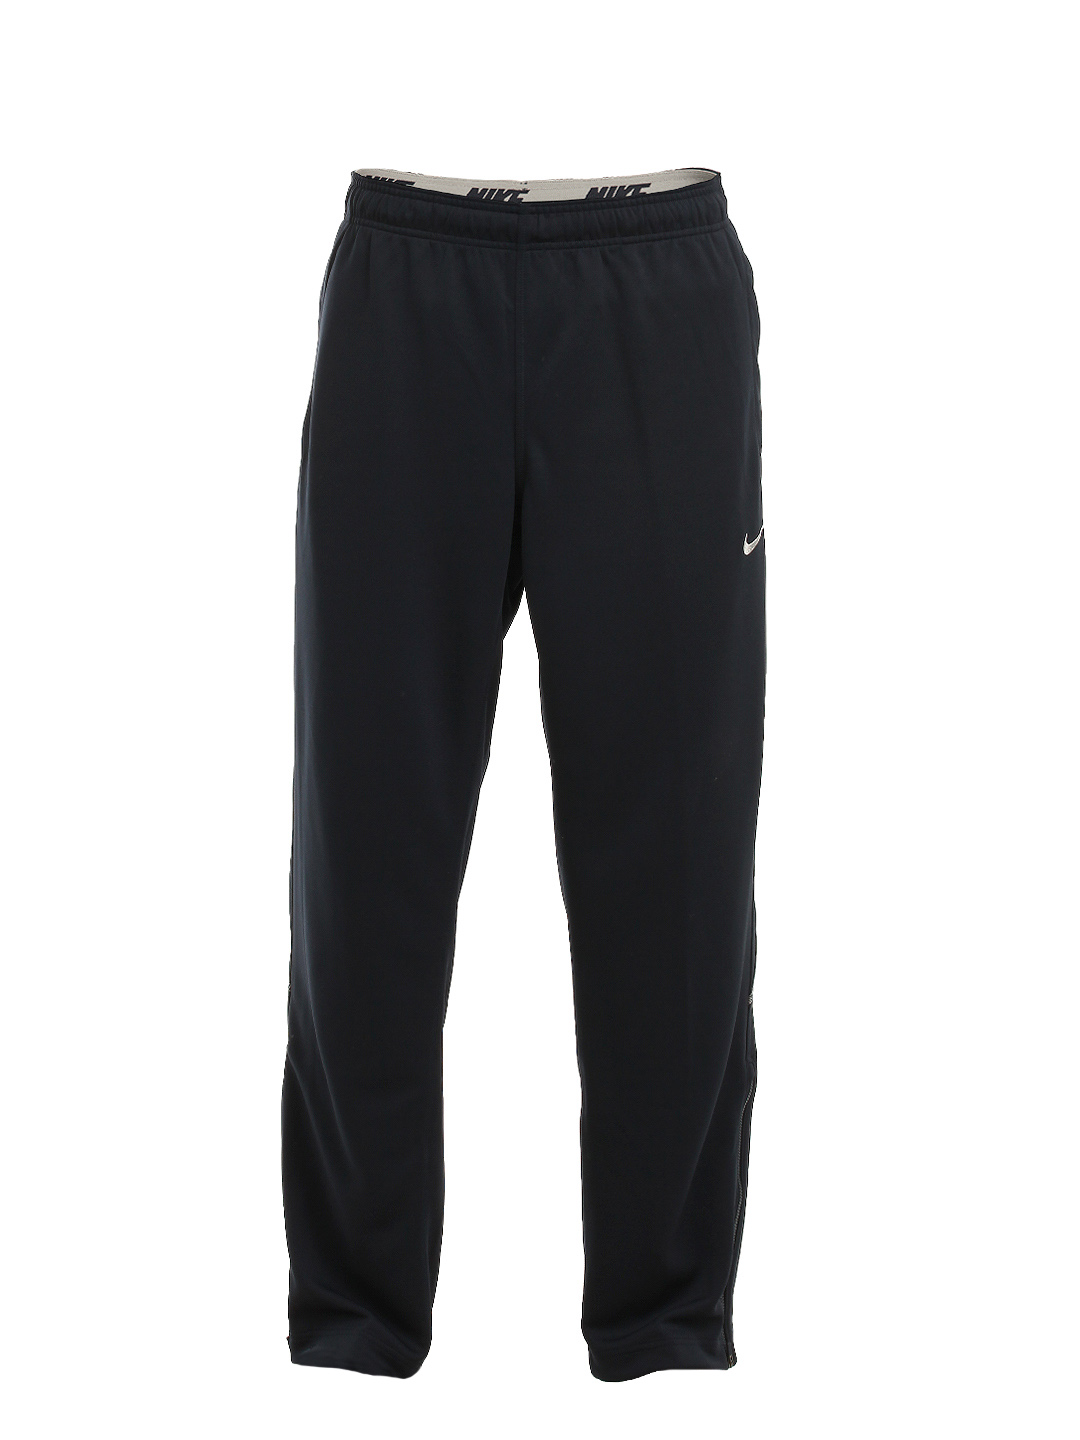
Nike Men Navy Blue Track Pants
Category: Apparel / Bottomwear / Track Pants
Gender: Men
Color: Navy Blue
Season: Summer 2012
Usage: Sports